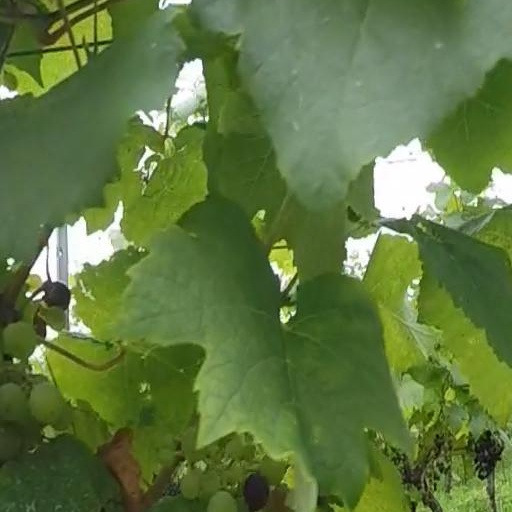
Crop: grape